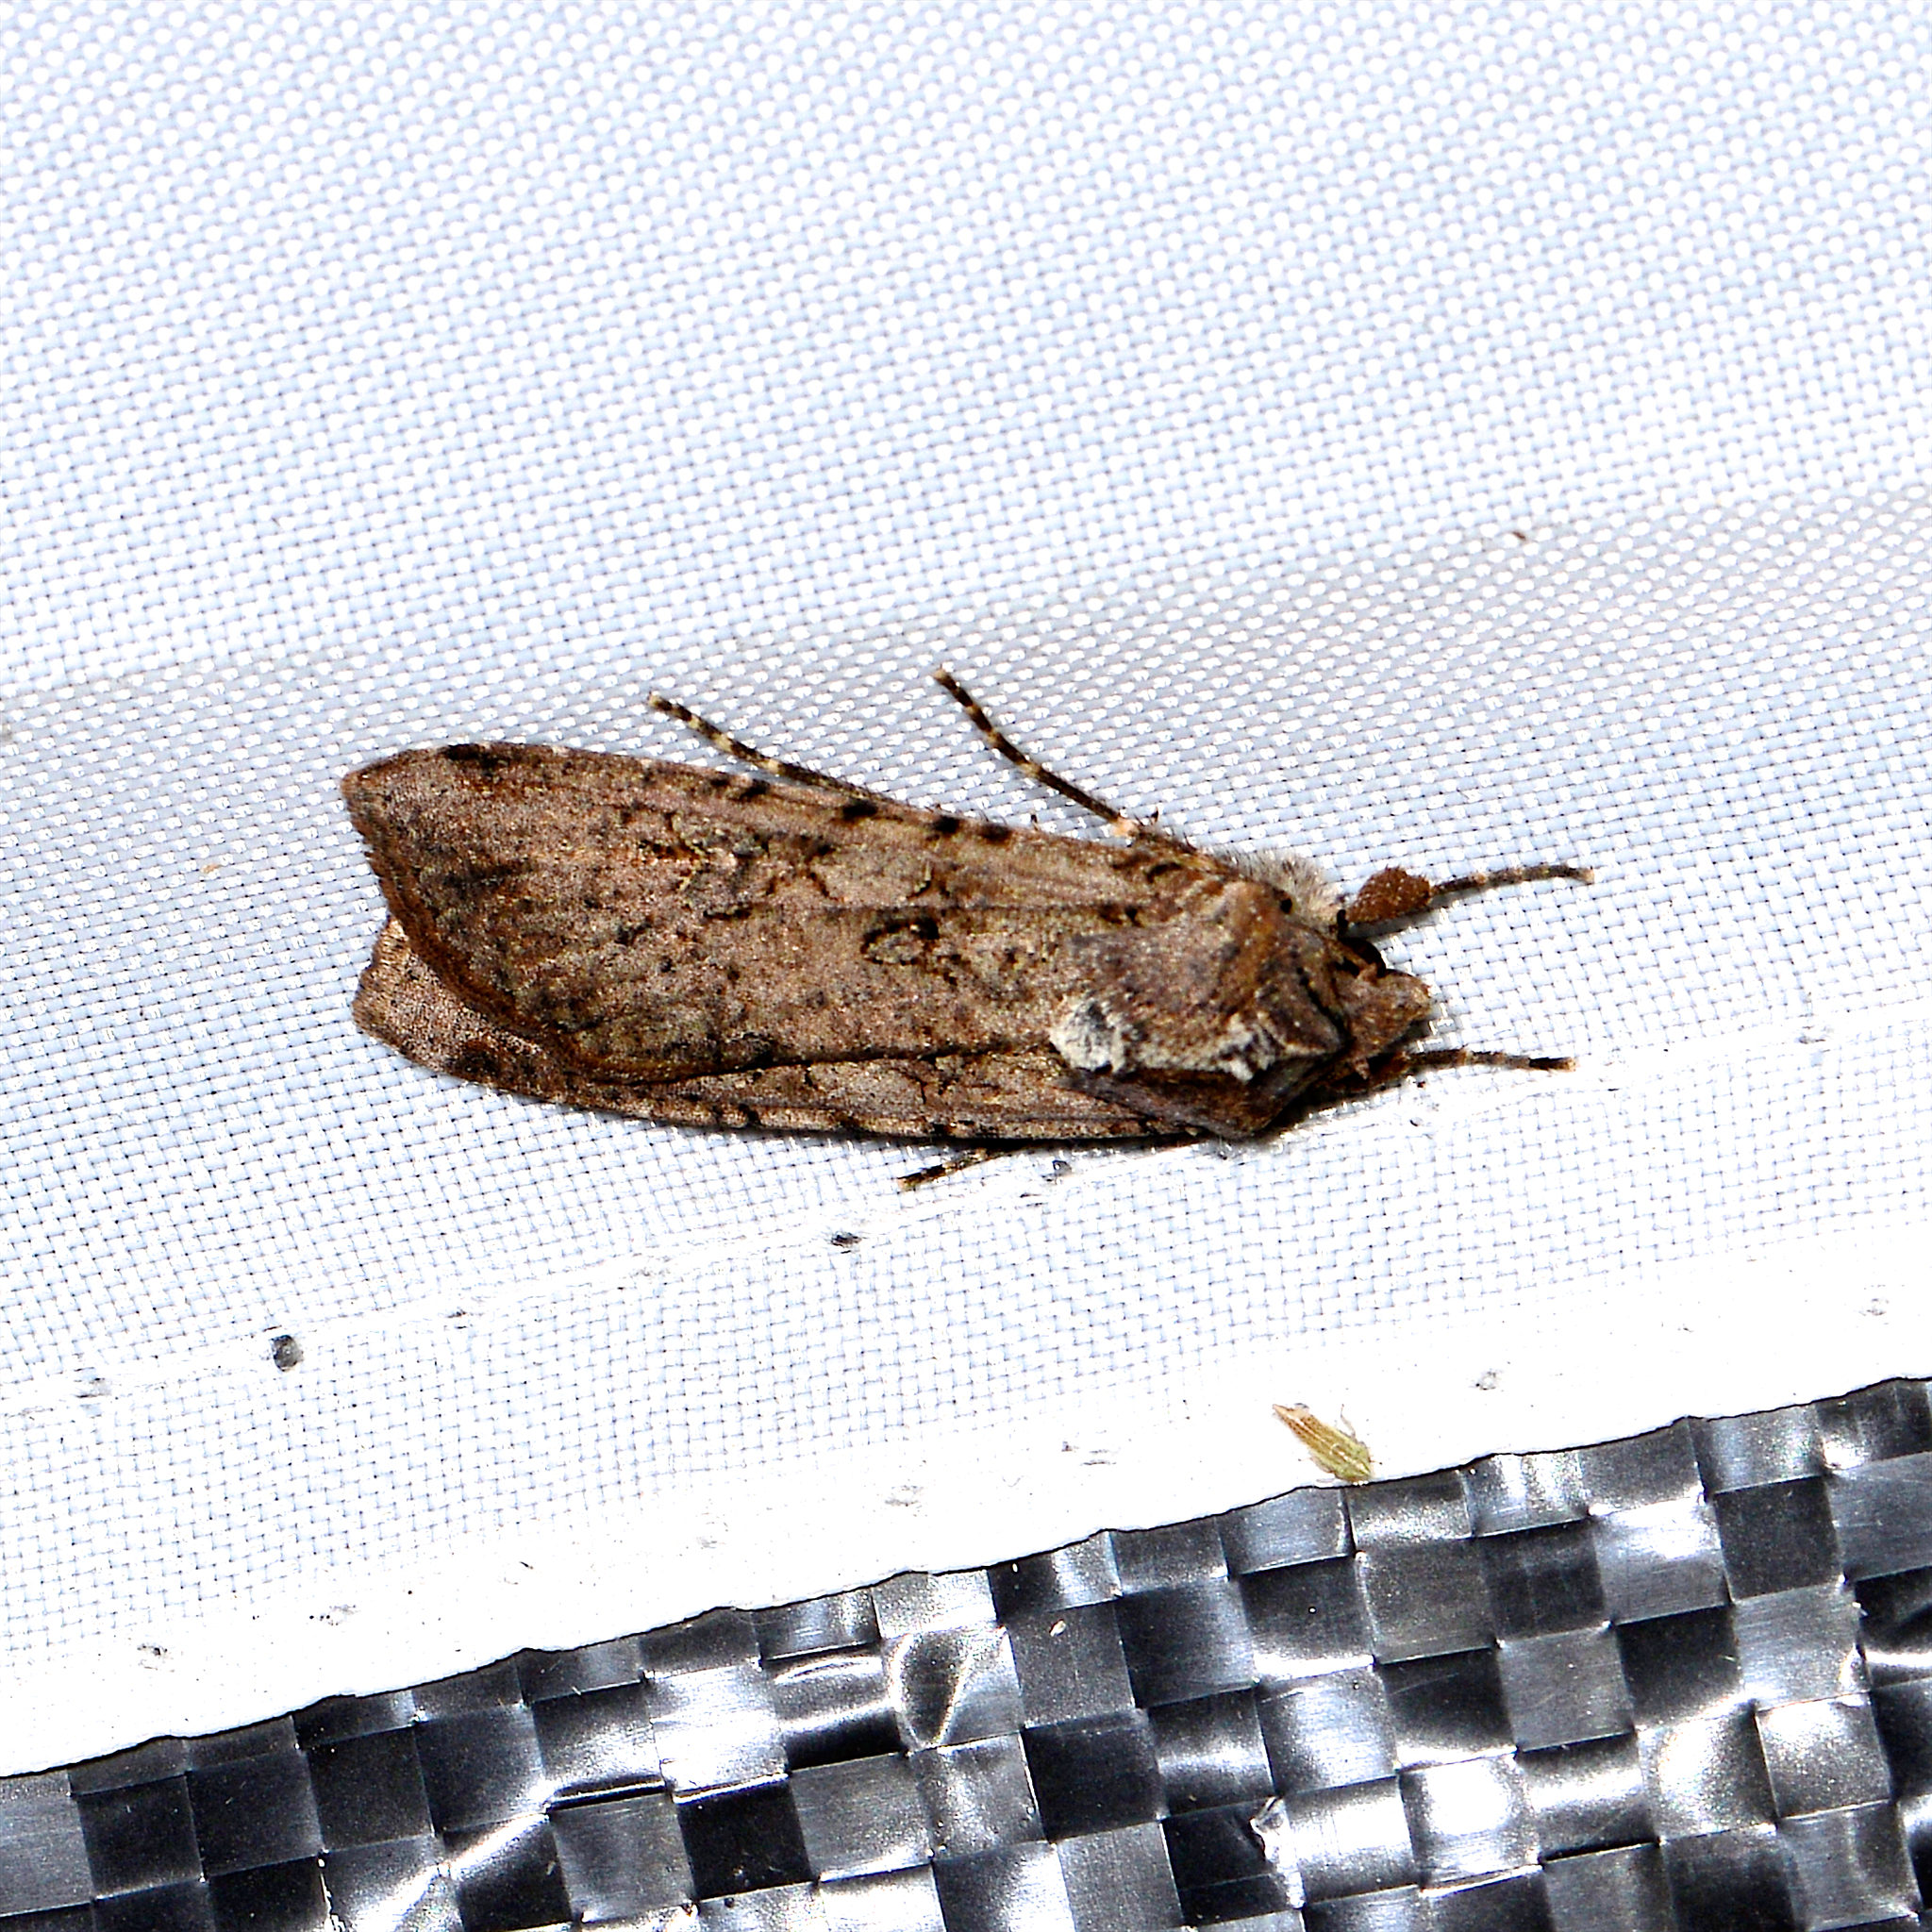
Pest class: cutworms